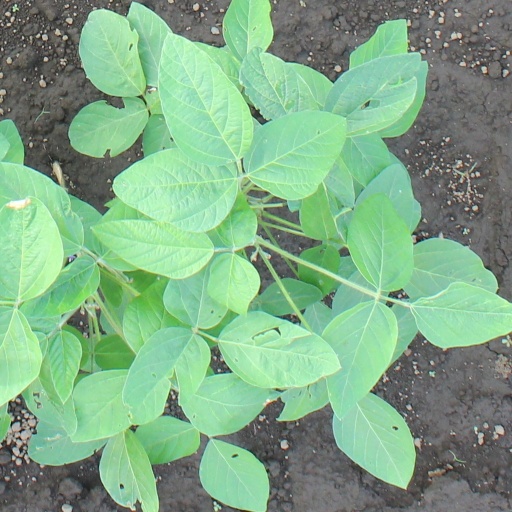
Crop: soybean